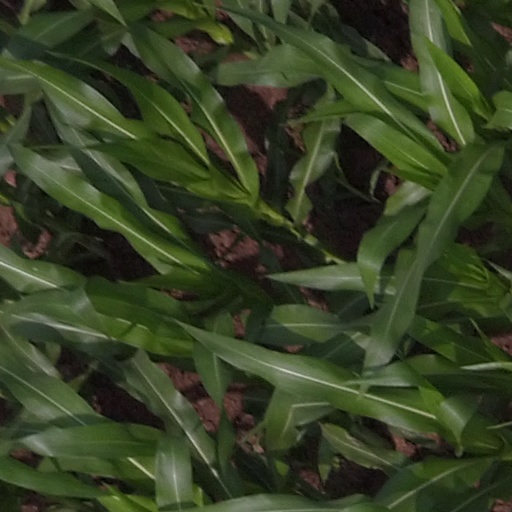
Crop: maize; corn